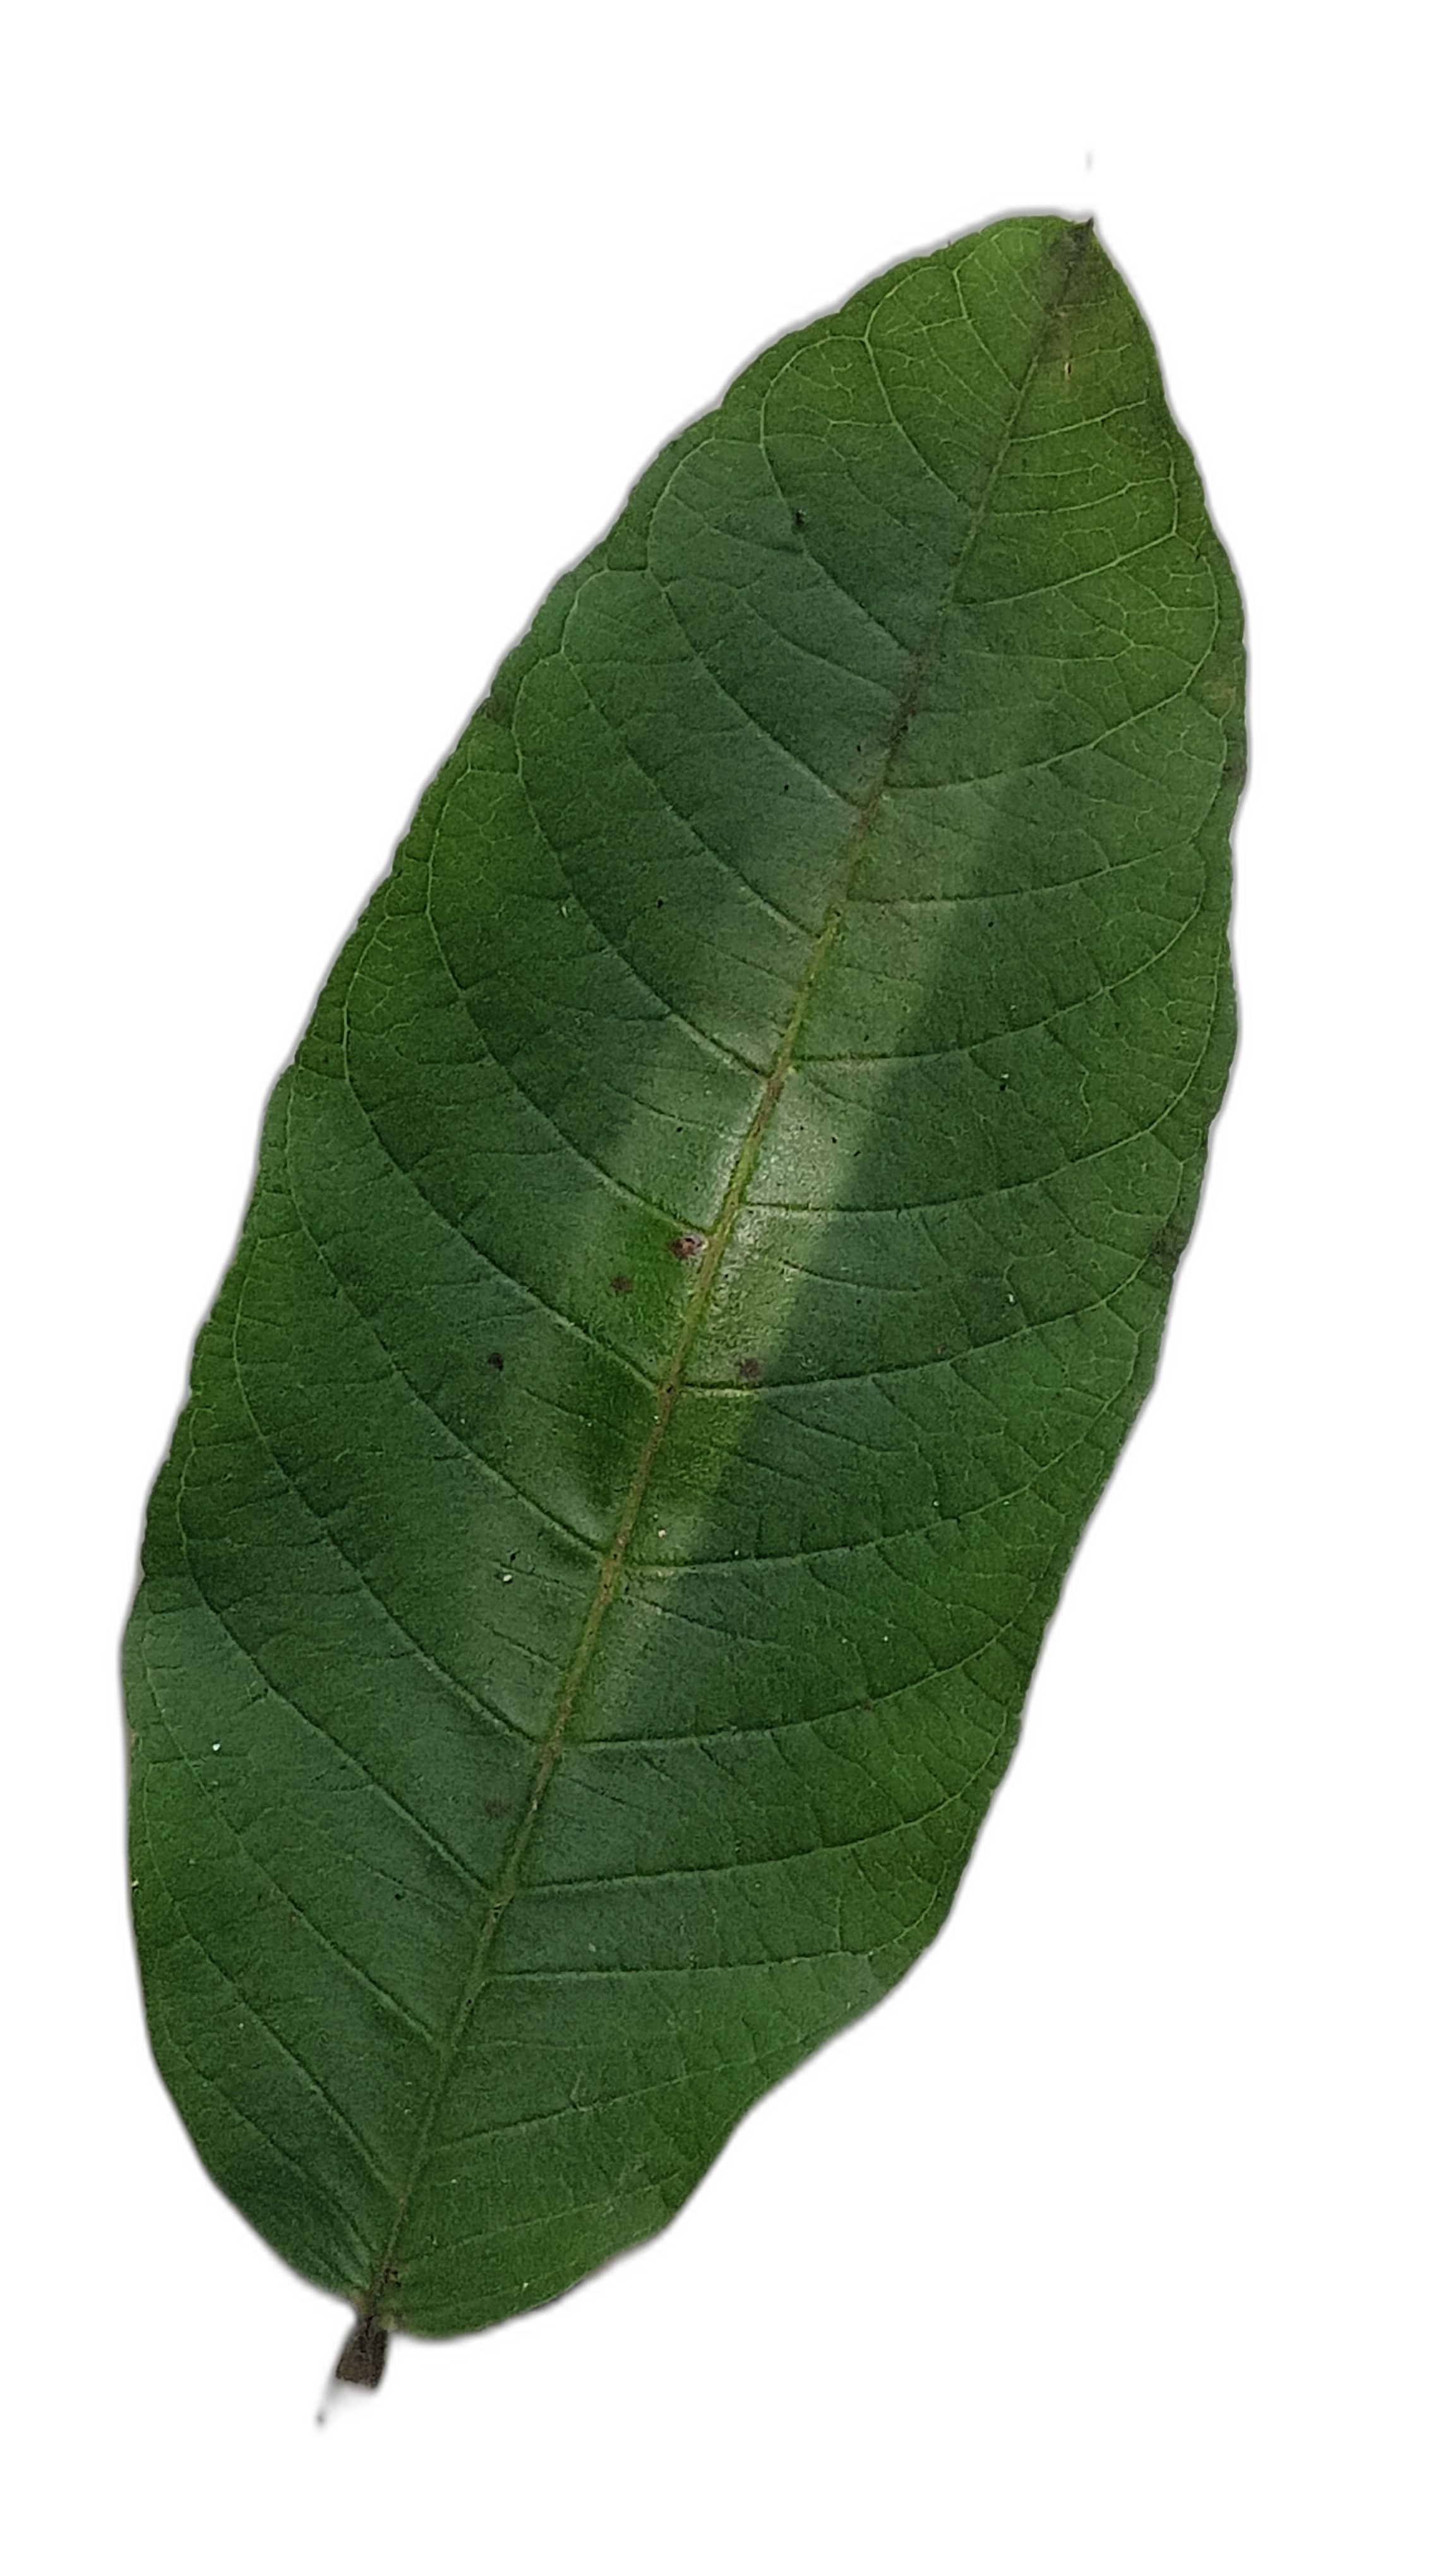
Plant part: leaf
Disease: Healthy